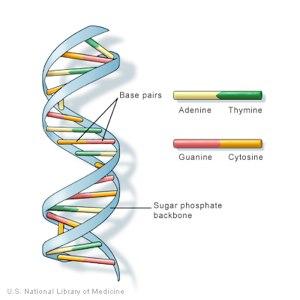
Chaine ADN synthétique
Selecta DNA est une entreprise britannique spécialisée dans les systèmes de marquage de biens à base d'ADN synthétique, qui fait ses preuves en matière de prévention et de réduction de la délinquance. Cette technologie avancée est brevetée et distribuée dans plus de 20 pays avec une activité en constante expansion.